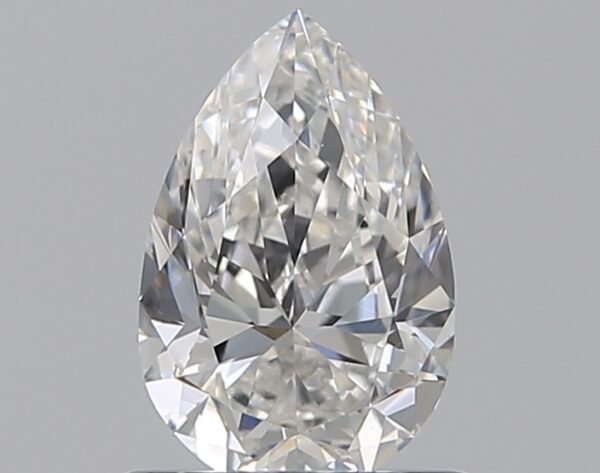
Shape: pear
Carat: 0.72
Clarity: VS1
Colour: D
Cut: EX
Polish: EX
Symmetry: VG
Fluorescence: ST
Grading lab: GIA
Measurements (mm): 7.54 x 4.96 x 3.12